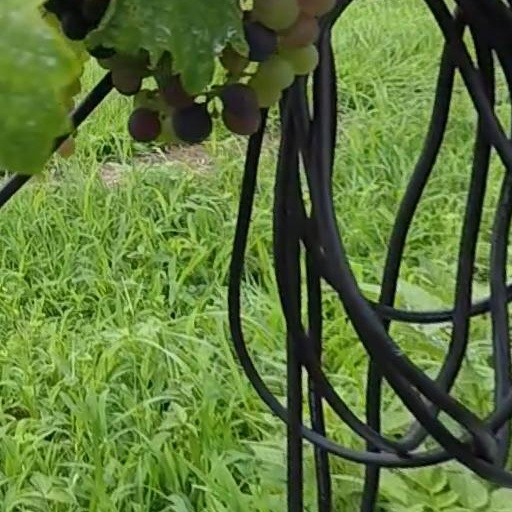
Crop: grape